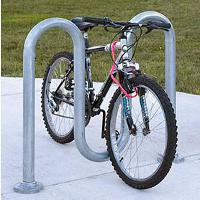
Weather: cloudy or overcast